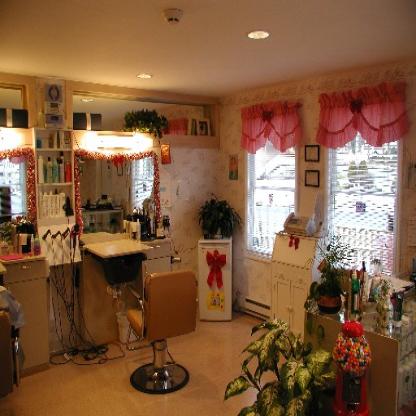
Scene: Indoor